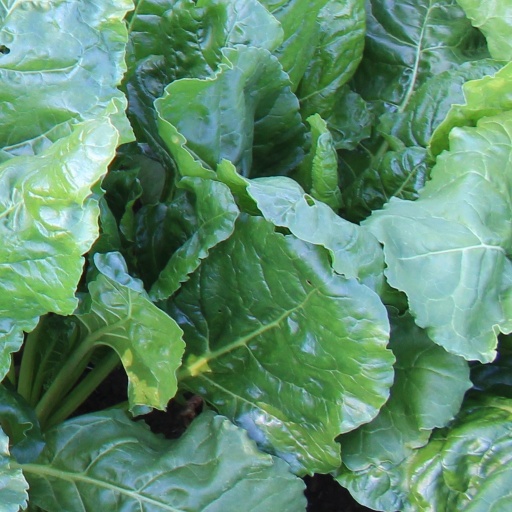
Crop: sugar beet